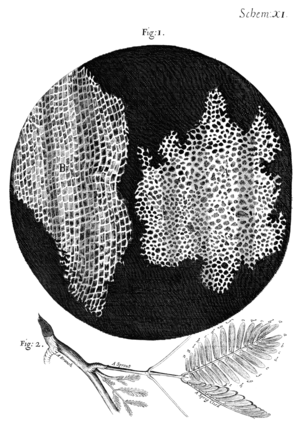
Plantefysiologi / Vækst og udvikling / Planternes cellevæg
Den originale tegning, som viser Robert Hookes opdagelse i 1664 af den celleagtige struktur i korkvæv. Det gav navnet til denne byggesten for alle planter og dyr.
Plantefysiologi er læren om planternes livsfunktioner. Det drejer sig for det første om forhold som spiring, vækst, blomstring og frøsætning. Men for det andet drejer det sig også om optagelse af vand og næringssalte, transportsystemer, oplagring af næring, opfangning af energi, beskyttelse og forsvar mod sygdomme og beskadigelser. Plantefysiologien drejer sig kort sagt om planterne som systemer, der etablerer en indre ligevægt og en balance overfor ydre vilkår i deres miljø.